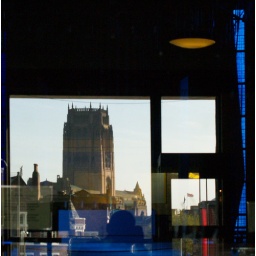
The Liverpool Anglican Cathedral reflected in the door windows of the Metropolitan Cathedral